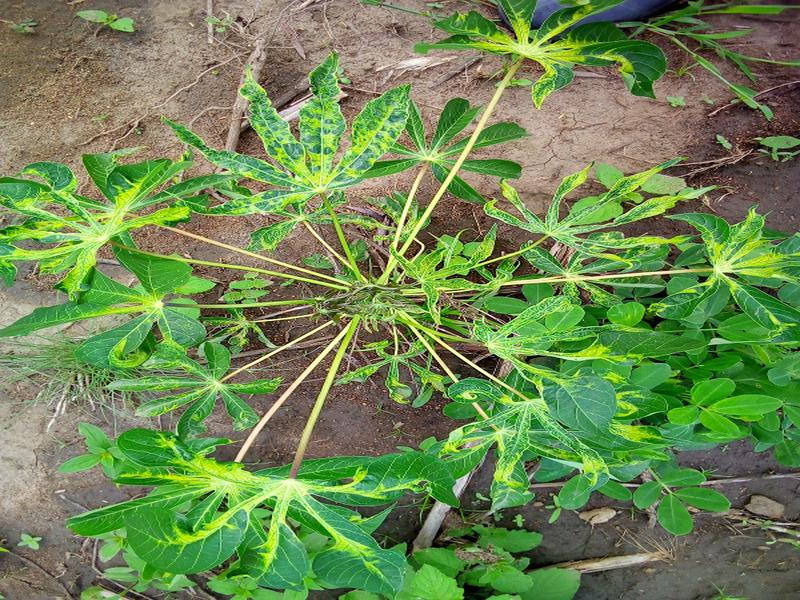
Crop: cassava
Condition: mosaic_disease